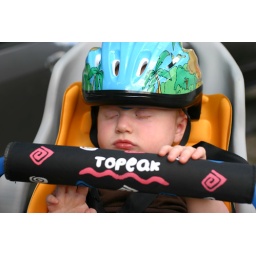
sleeping in the bike seat.